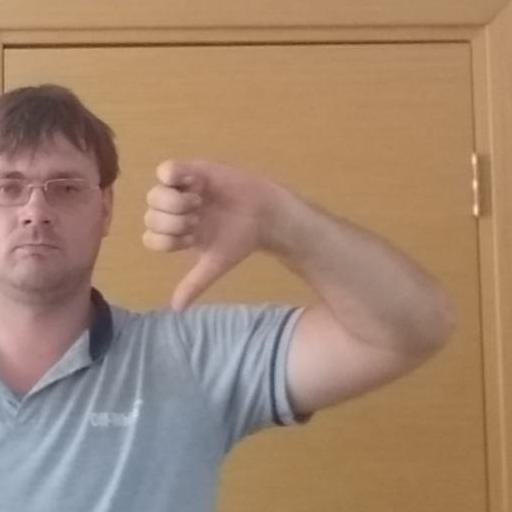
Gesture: dislike